Bo (parashah)

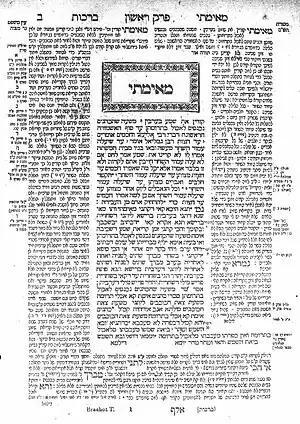
Talmud

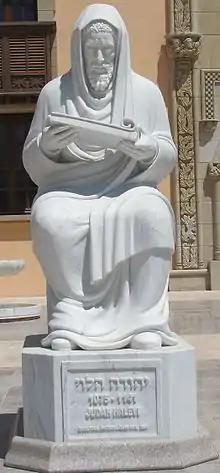
Judah Halevi

Reading the Passover Haggadah, in the "magid" section of the Seder, many Jews remove drops of wine from their cups for each of the ten plagues in Exodus 7:14–12:29 to show their joy is lessened due to the suffering of the Egyptians.